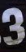
Number: 3